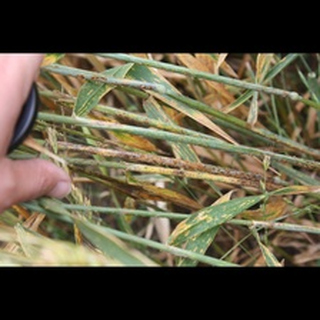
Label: wheat_black_rust